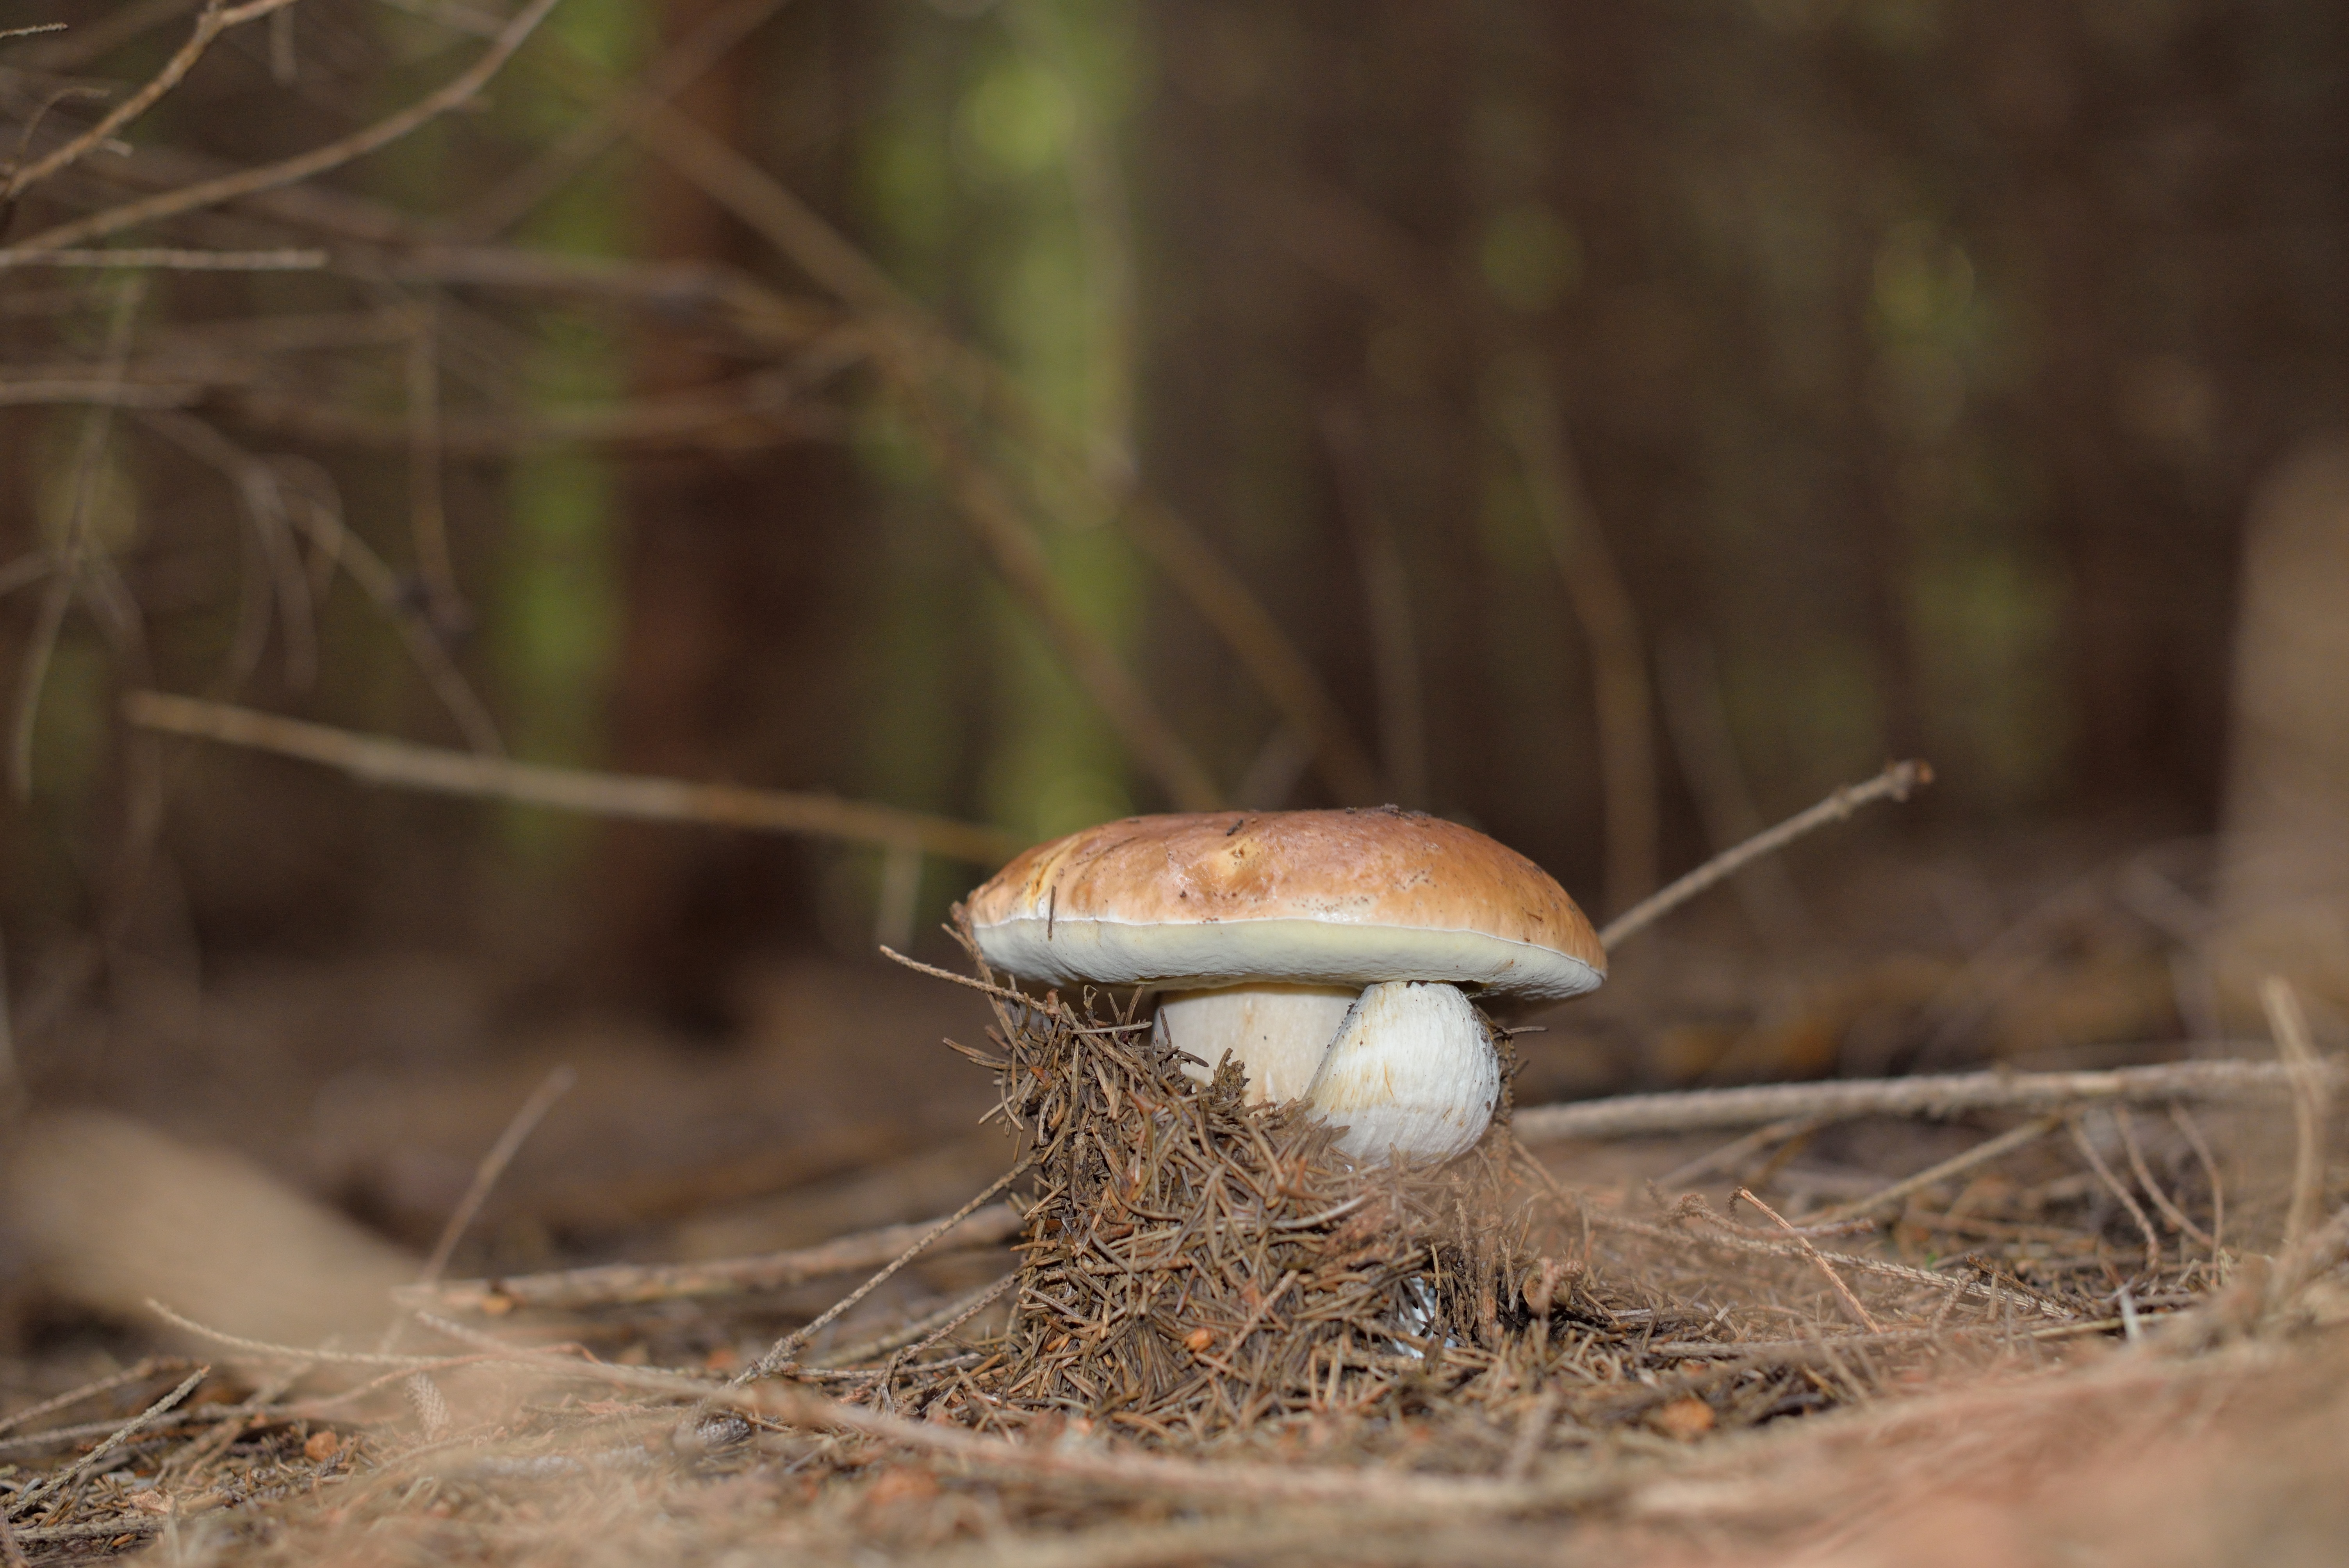
nature, forest, grass, autumn, mushroom, fungus, mushrooms, bolete, ecosystem, forest mushrooms, matsutake, oyster mushroom, edible mushroom, medicinal mushroom, agaricomycetes, penny bun, pleurotus eryngii, russula integra